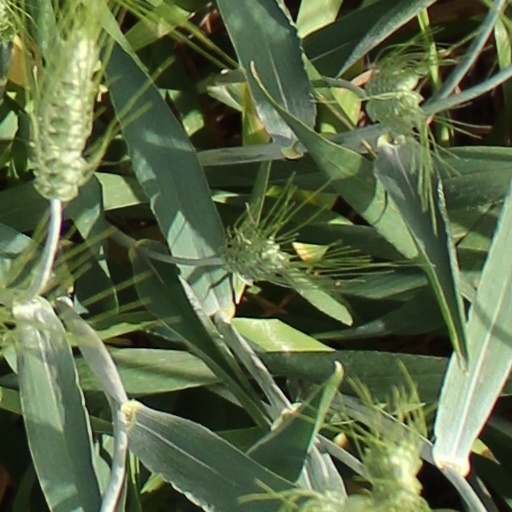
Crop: wheat